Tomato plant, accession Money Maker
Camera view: vertical (180 deg); turntable rotation: 270 degrees
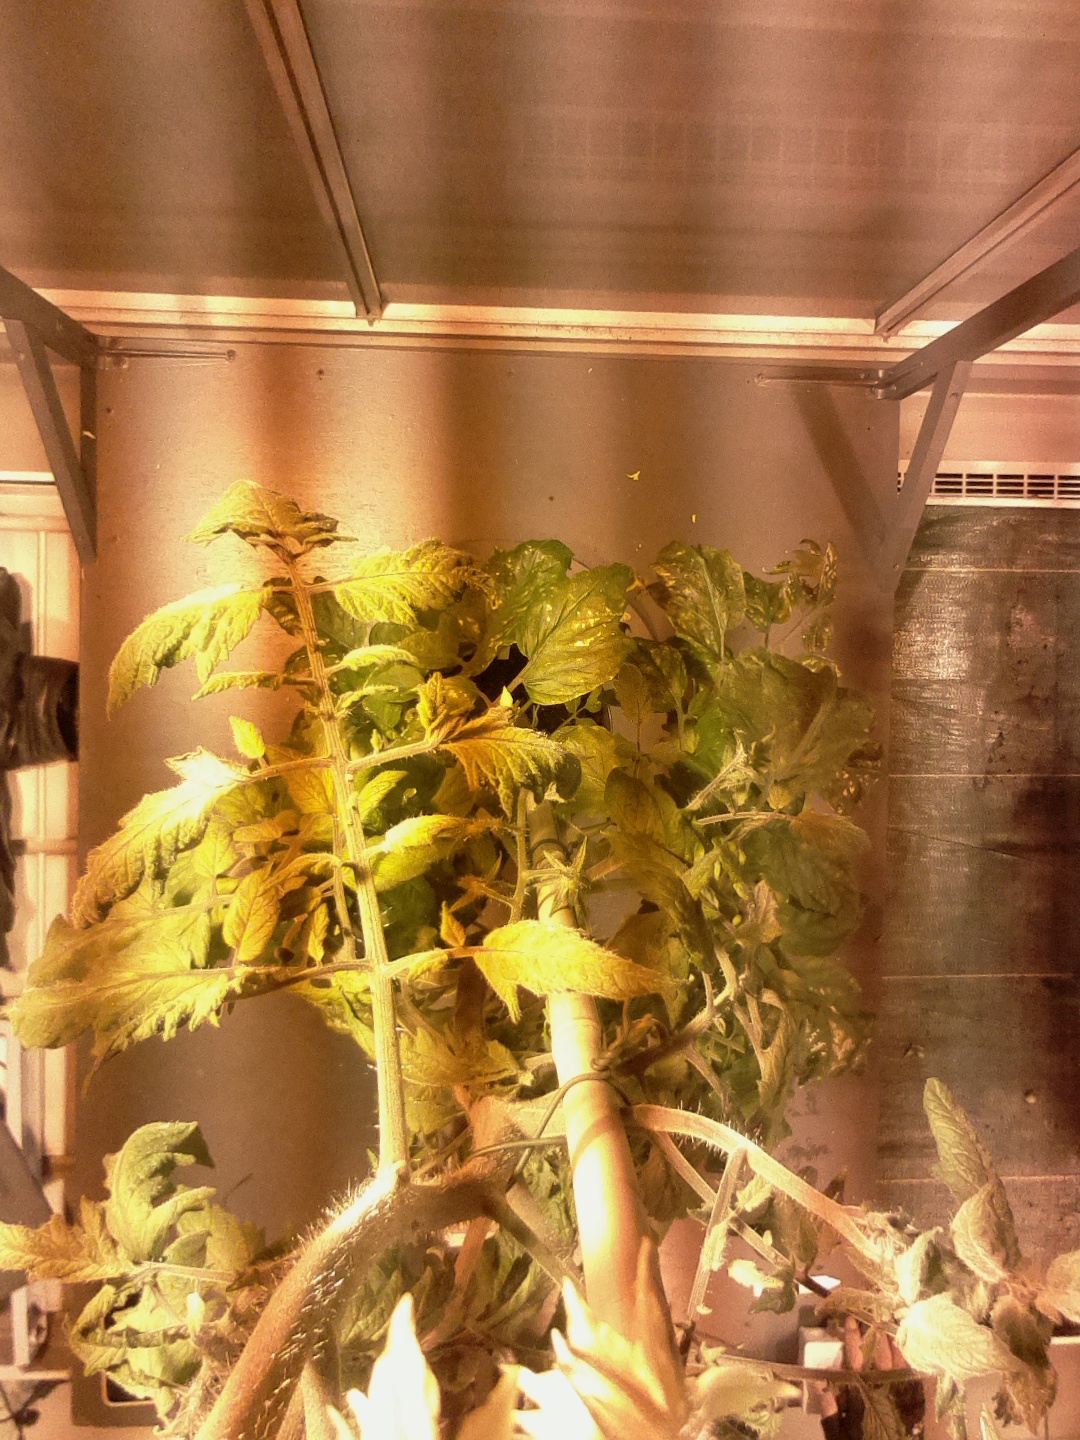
BBCH growth stage 72: 20%-30% of final fruit size